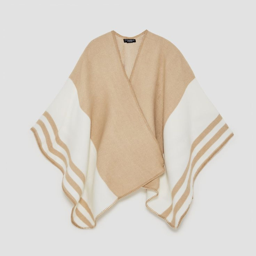
dressing for the - # person